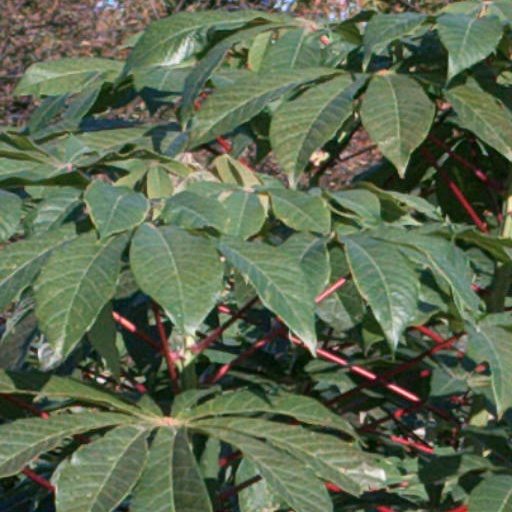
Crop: cassava